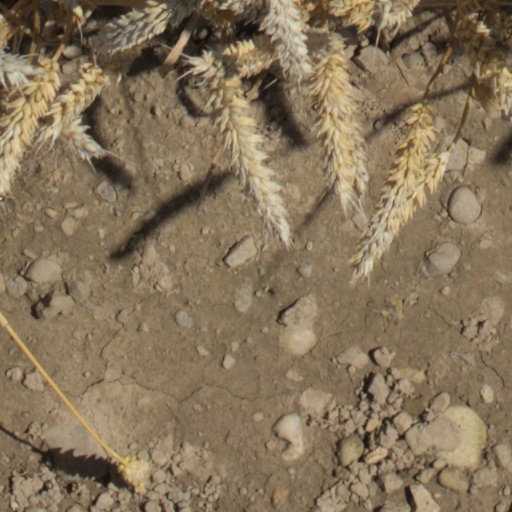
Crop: wheat